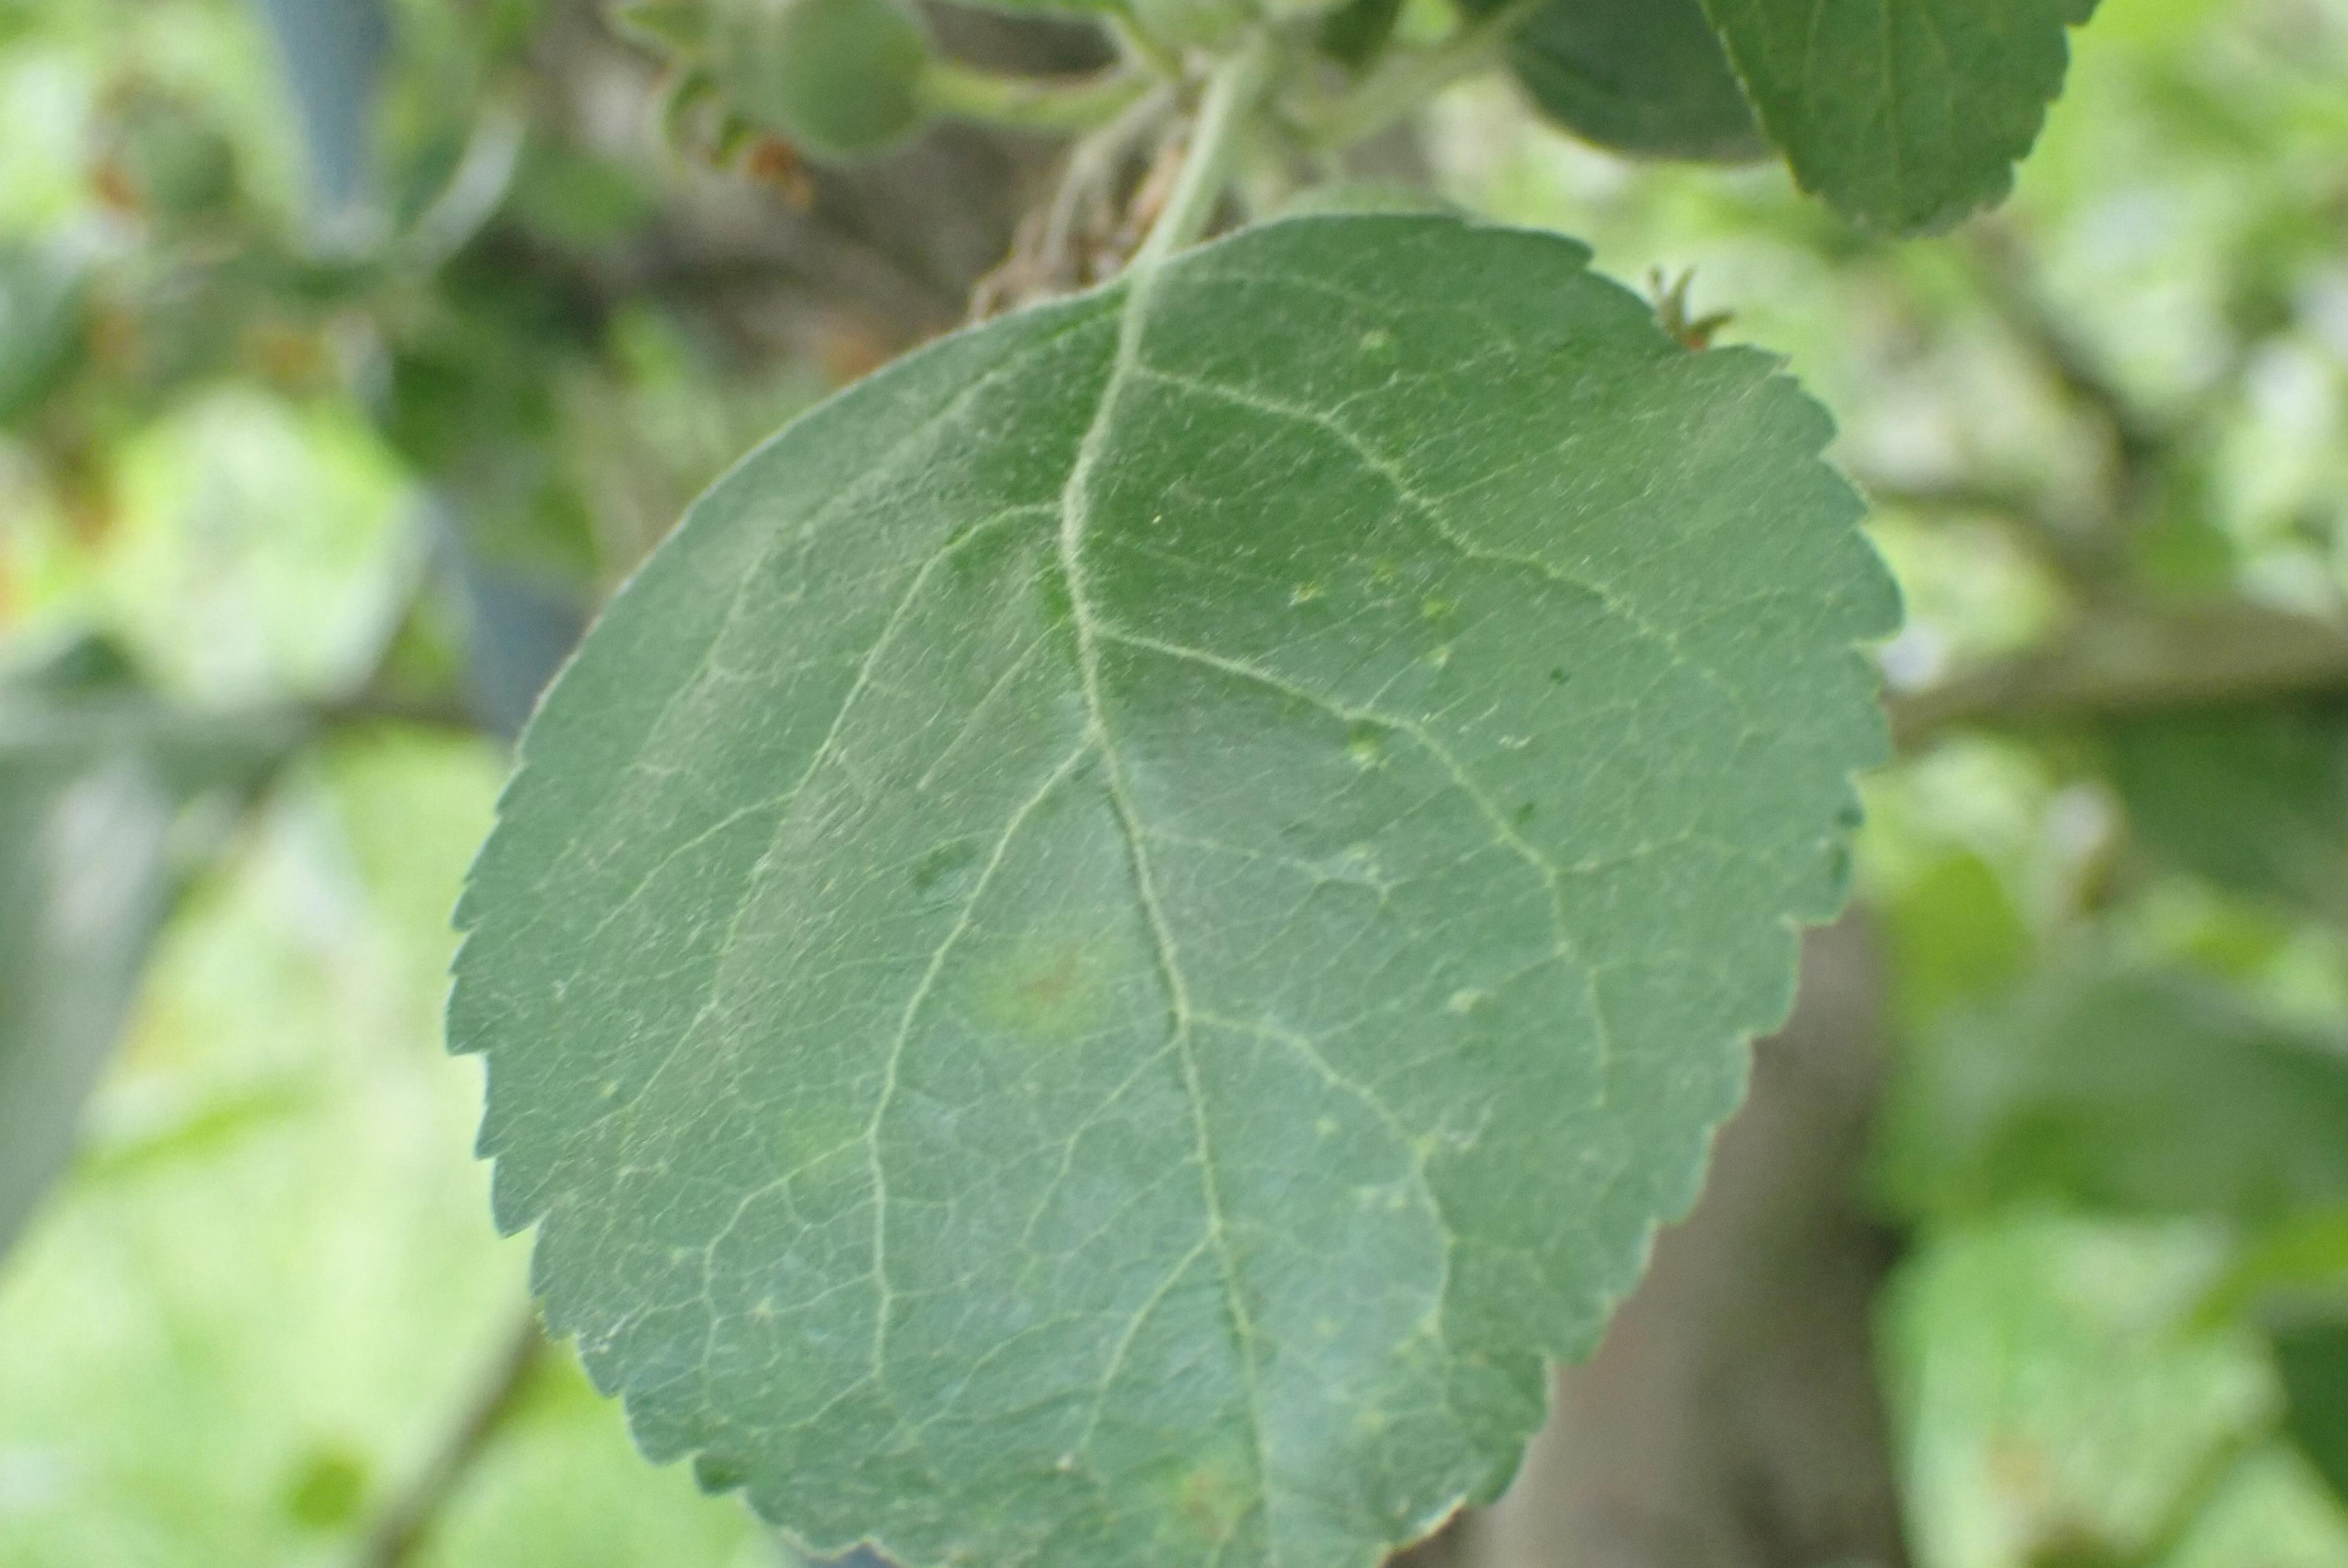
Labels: scab